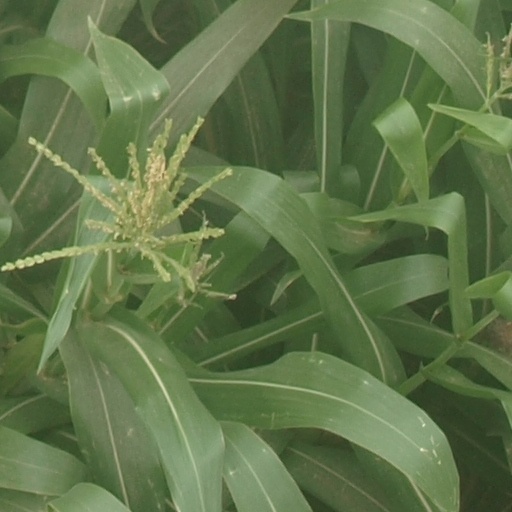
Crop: maize; corn